Sentech

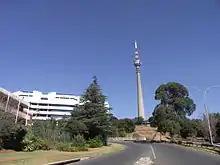
The Sentech Tower in Brixton, Johannesburg.

Sentech began operations in 1992 as the signal distributor of the South African Broadcasting Corporation (SABC). Sentech's mandate also included providing services to M-Net, Radio 702, Radio Ciskei, Radio Transkei and the Bophuthatswana Broadcasting Corporation.